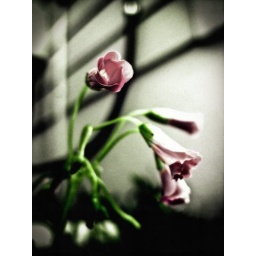
Some tiny pink flowers growing by our air conditioning unit in the backyard.